Wellington Central Library

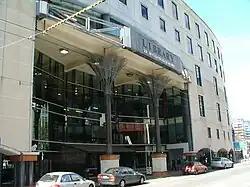
Main entrance in Victoria Street in 2007

Wellington Central Library is a public library building in the central business district of Wellington, in New Zealand. It is owned by Wellington City Council and is listed as a Category 1 historic place by Heritage New Zealand. The building was opened in 1991 and was a key element of Wellington’s municipal centre, Te Ngākau Civic Square. It served as the main hub for the municipal library service, Wellington City Libraries.